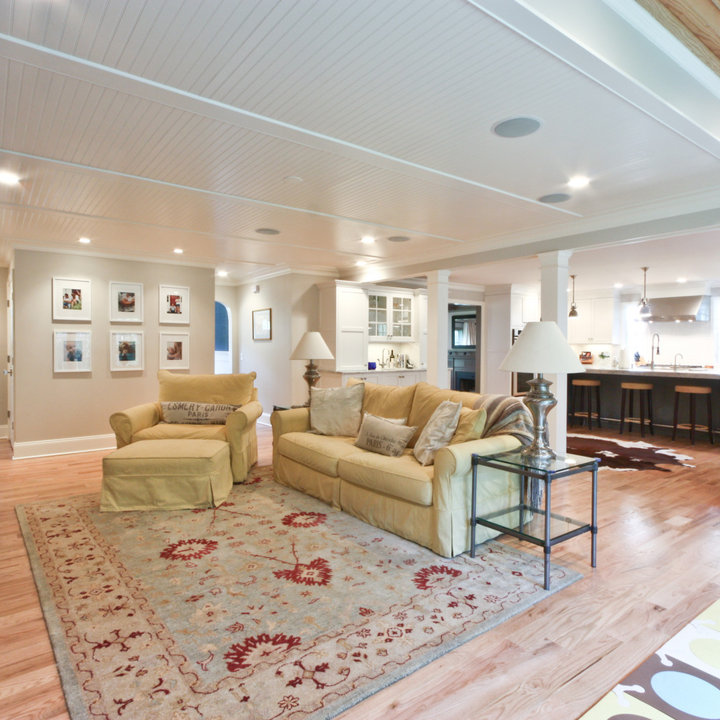
Style: Classic